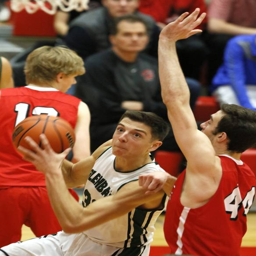
images regional final boys basketball game .